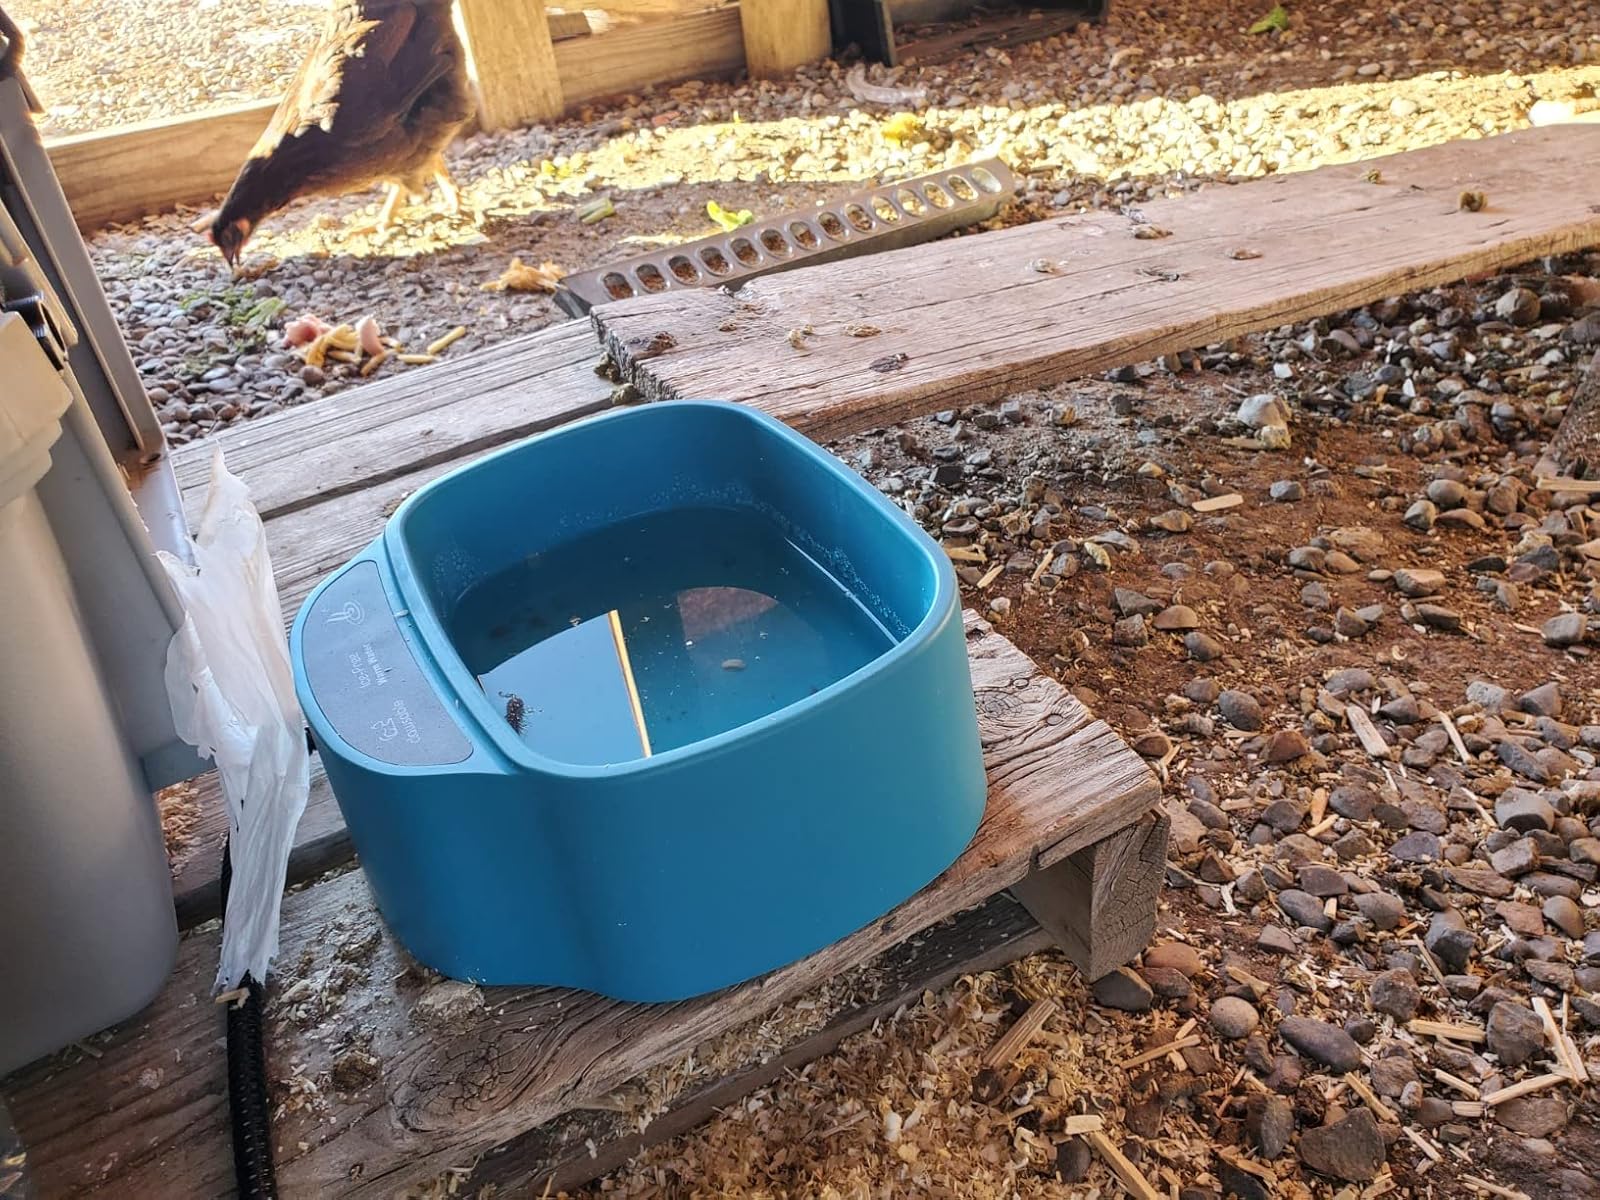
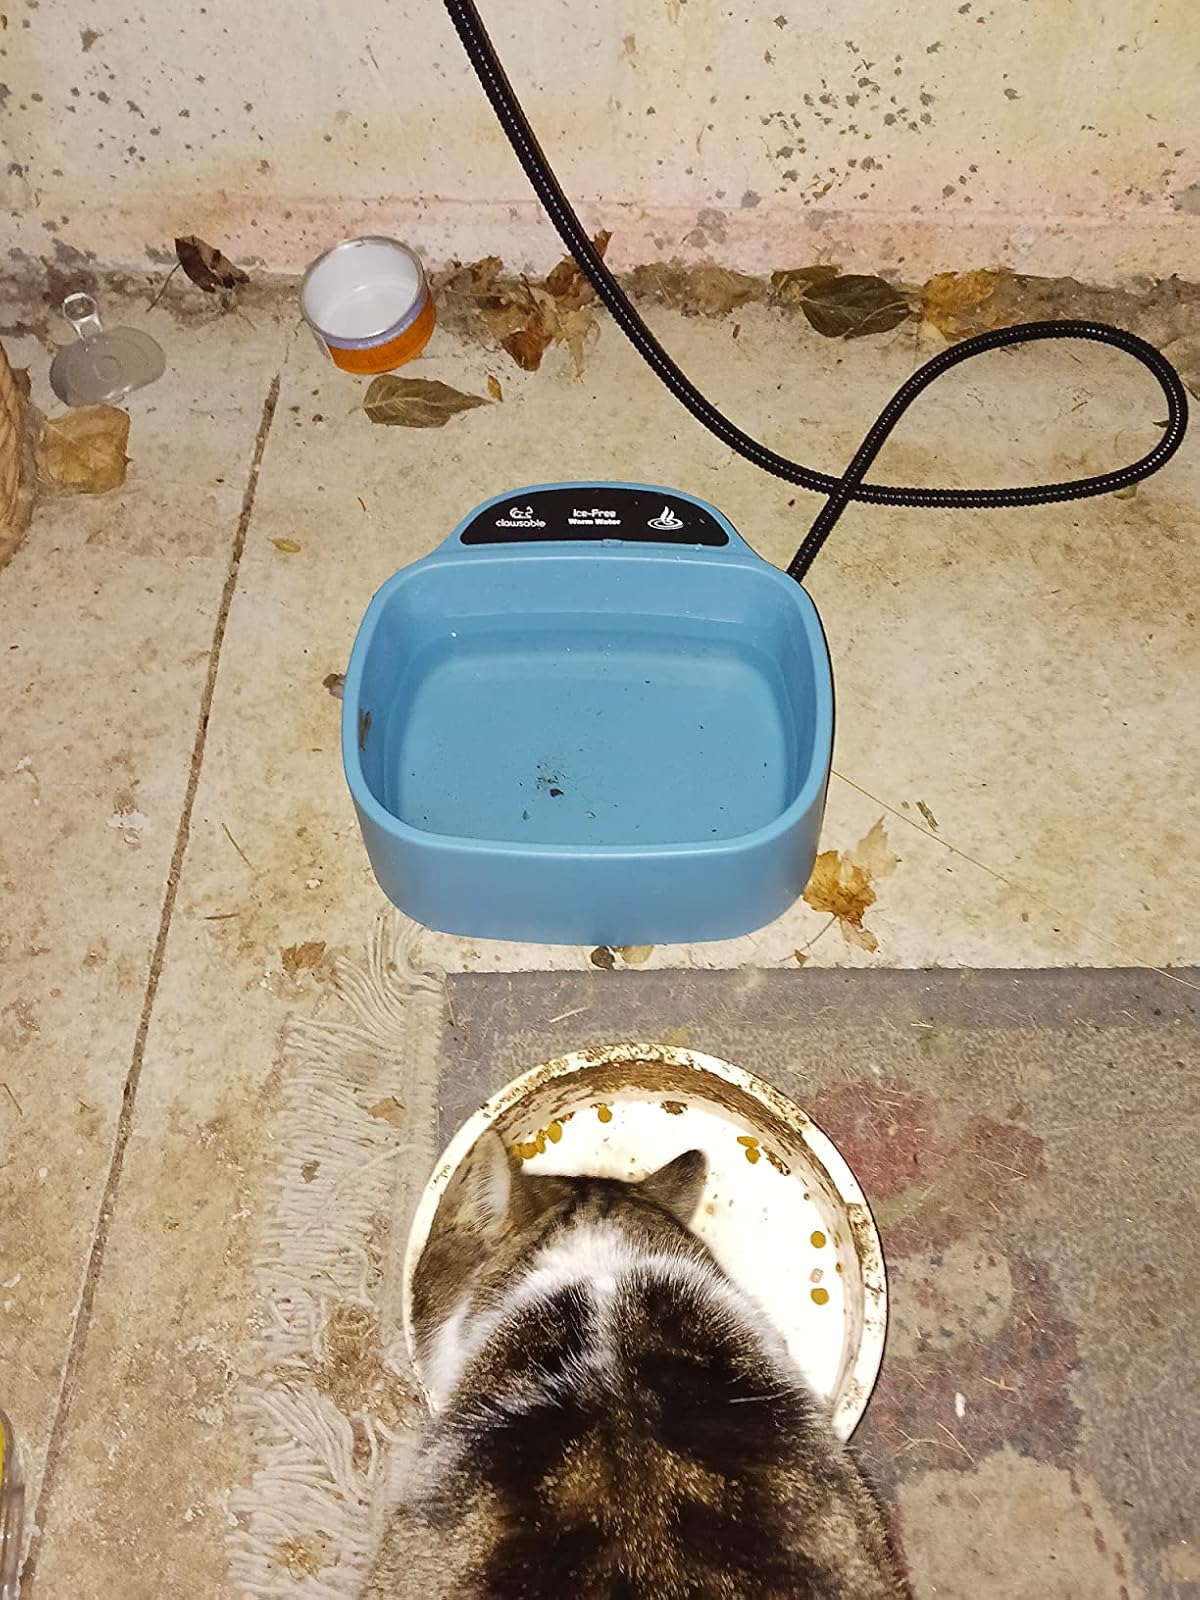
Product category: items_bowl
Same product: yes